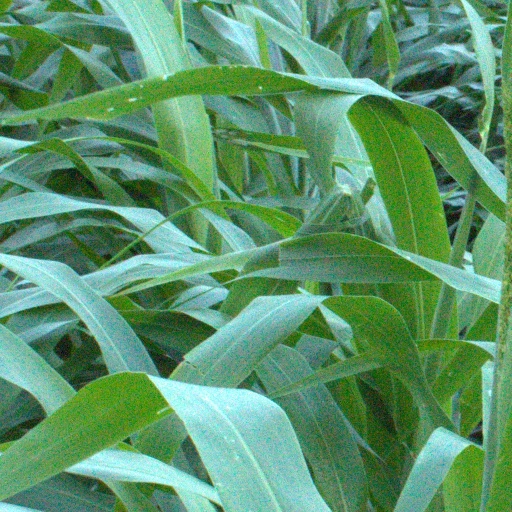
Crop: sorghum